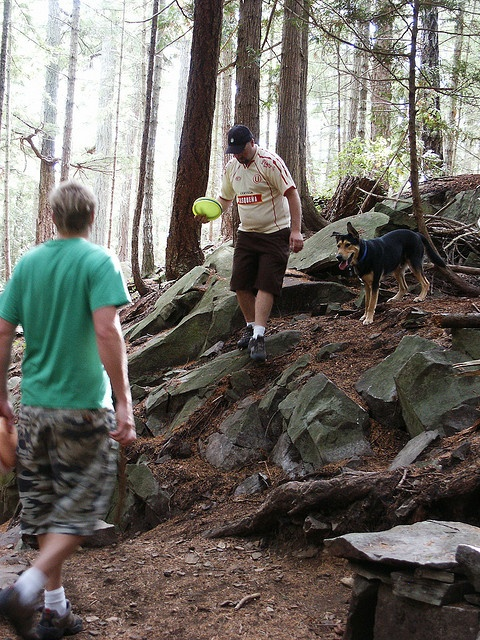
Two people walking in the woods with a dog.
a person walking on large rocks near some trees
A man and a dog who are walking on some rocks.
Two men with Frisbees and a dog in a forested area
a coupe of people that are in the woods